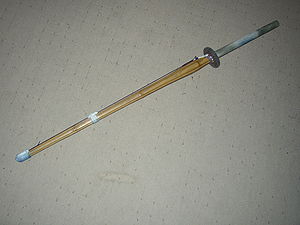
Kendo / Våben, rustning og uniform / Våben
"Kendo betyder på japansk ""sværdets vej"". Det er en af de tidligste budo-discipliner i Japan, der udsprang i samuraiernes tidsepoke. Begrebet Kendo optrådte første gang i Tokugawa perioden, hvor skoler benyttede betegnelsen for at markere et holdningsskift i forbindelse med at træne sværdkunst.